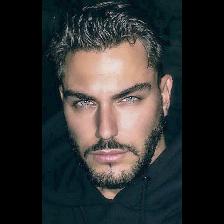
Label: Human